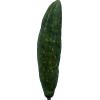
Label: Cucumber 3